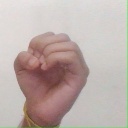
अक्षर: ऊ